New York City Subway

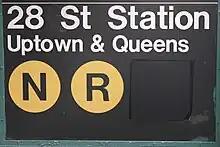
28th Street station after the W train was discontinued in mid-2010. Note the dark grey tape masked over the W bullet. (This sign has since been replaced due to the restoration of the W in 2016.)

The system currently uses automatic block signaling with fixed wayside signals and automatic train stops to provide safe train operation across the whole system. The New York City Subway system has, for the most part, used block signaling since its first line opened, and many portions of the current signaling system were installed between the 1930s and 1960s. These signals work by preventing trains from entering a "block" occupied by another train. Typically, the blocks are long. Red and green lights show whether a block is occupied or vacant. The train's maximum speed will depend on how many blocks are open in front of it. The signals do not register a train's speed, nor where in the block the train is located.